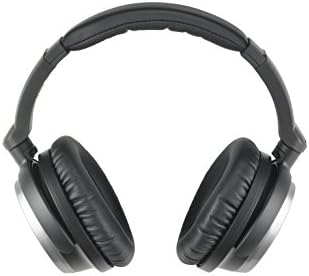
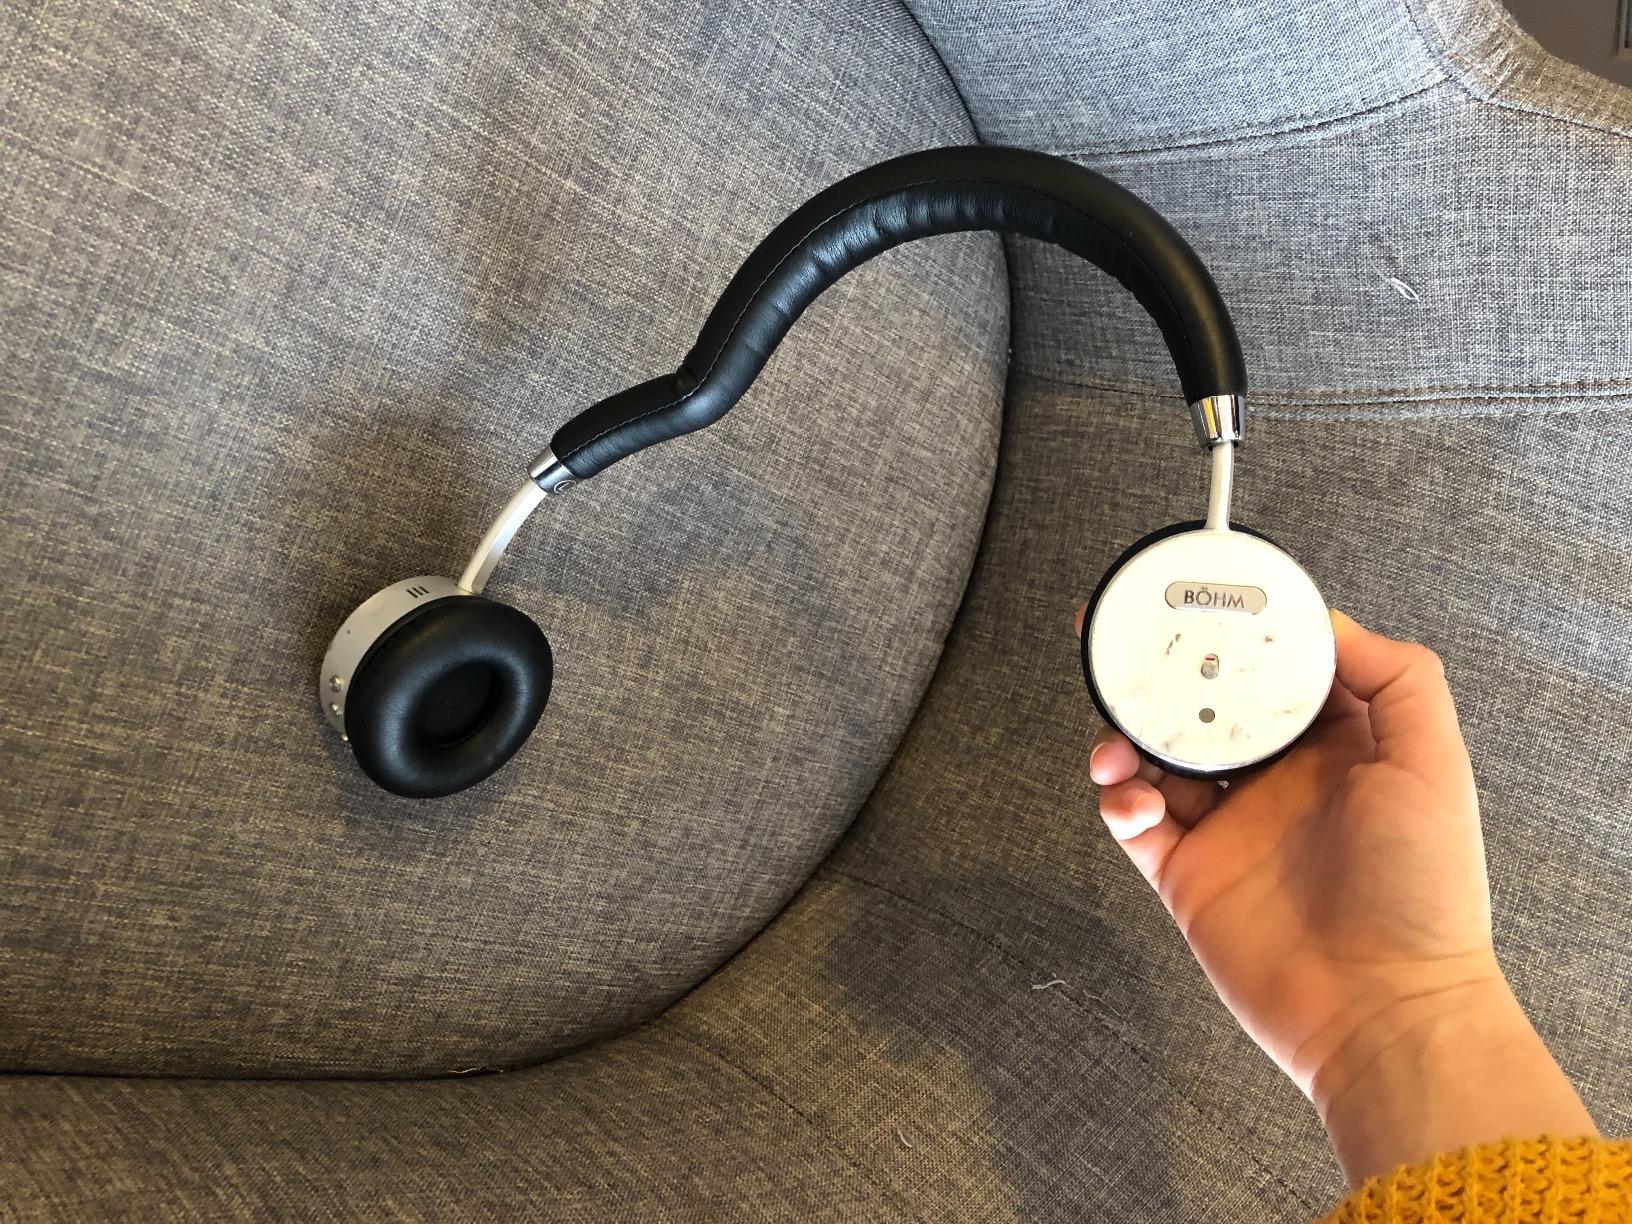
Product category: headphones
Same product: no